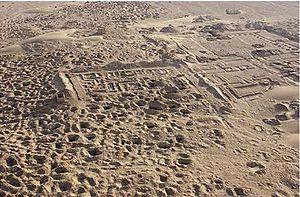
Sumer est une région située à l'extrême sud de la Mésopotamie antique, couvrant une vaste plaine parcourue par le Tigre et l'Euphrate, bordée, au sud-est, par le golfe Persique. Il s'y est développé une importante civilisation à compter de la fin du IVᵉ millénaire av. J.-C. et durant le IIIᵉ millénaire av. J.-C.